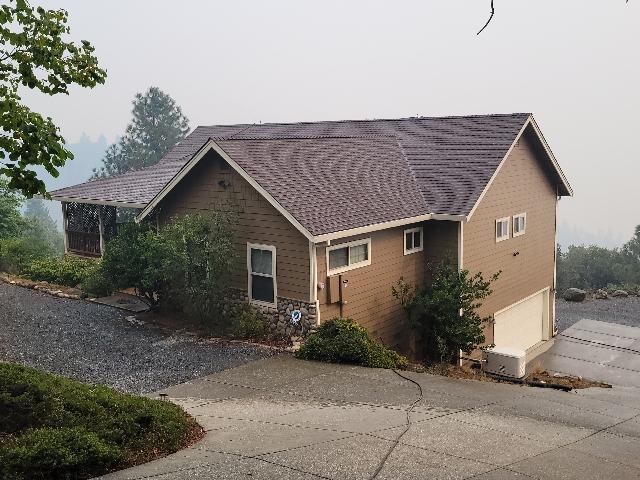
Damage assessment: no_damage